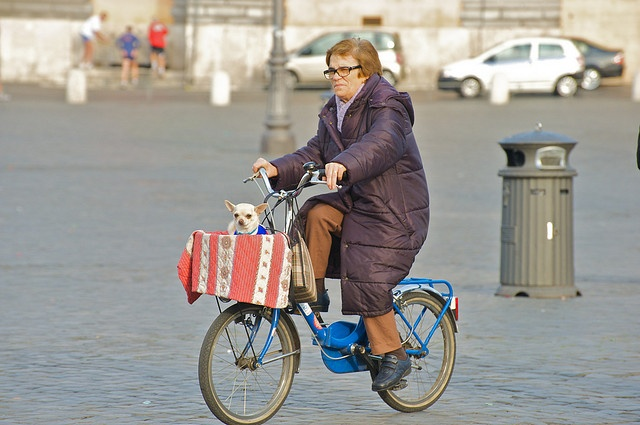
A man is riding a bicycle with his dog.
A woman riding a bike with a dog in a basket
A lady riding a bike with a dog in the front basket.
a woman riding a bike with a chihuahua in a little cart
A woman in a purple coat riding a bike with a chihuahua in the basket.